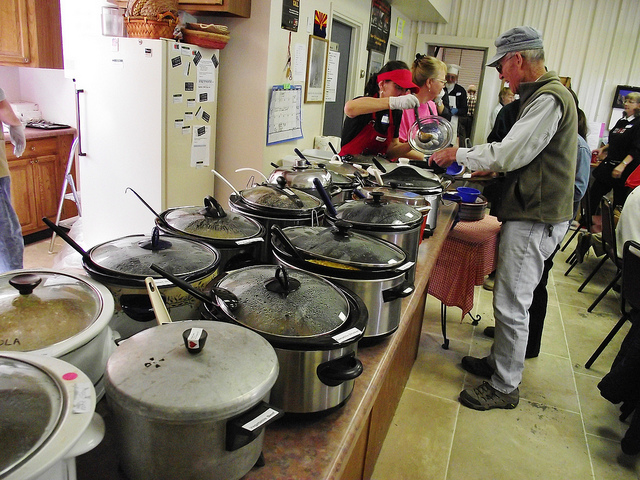
user: Given an image and a question. Answer the question in a short answer. Question: How is food being kept at the proper temperature? Short Answer:
assistant: crockpots